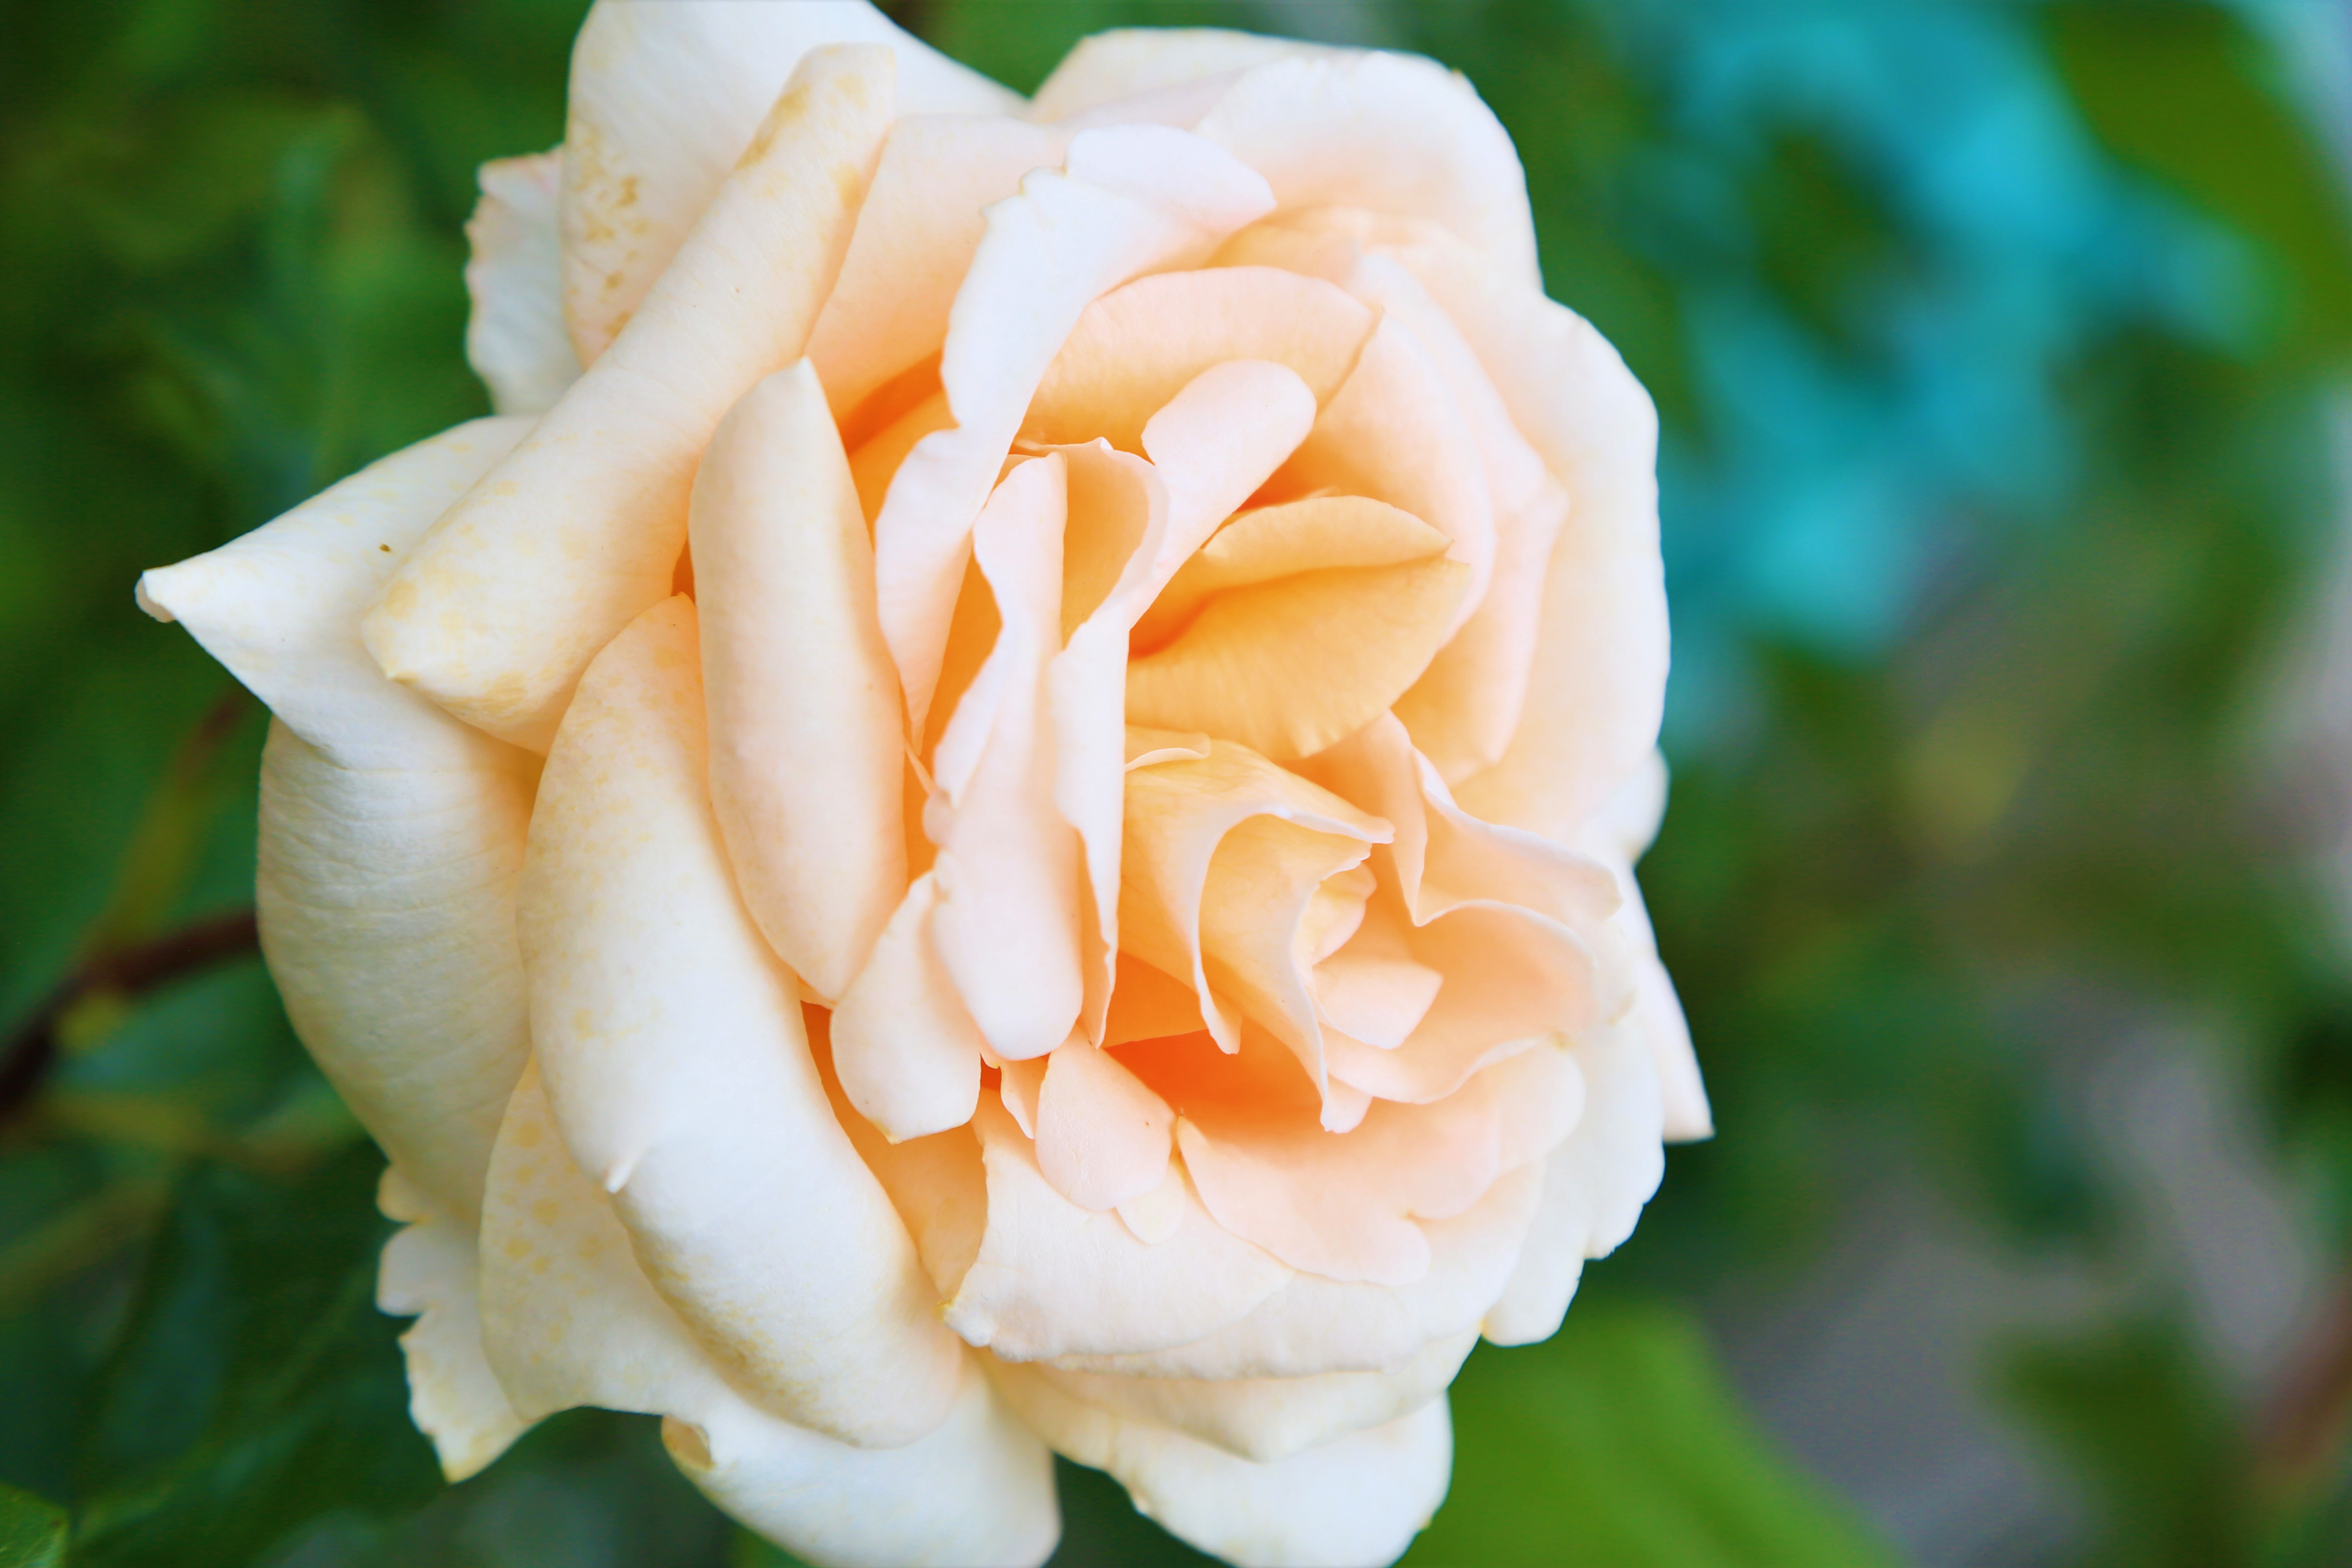
rose, spring, nature, beautiful, love, romantic, plant, color, green, flower, flowering plant, Julia child rose, garden roses, petal, floribunda, white, rose family, yellow, rose order, botany, pink, rosa centifolia, Hybrid tea rose, china rose, rosa wichuraiana, peach, camellia, gardenia, perennial plant